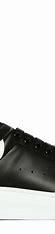
Brand: Alexander
Model: McQueen Alexander Mcqueen Oversized